Ahmose (queen)

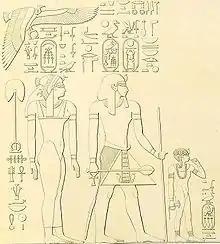
Thutmose I and his wife Ahmose with their eldest daughter

Ahmose was an Ancient Egyptian queen in the Eighteenth Dynasty. She was the Great Royal Wife of the dynasty's third pharaoh, Thutmose I, and the mother of the queen and pharaoh Hatshepsut. Her name means "Born of the Moon".